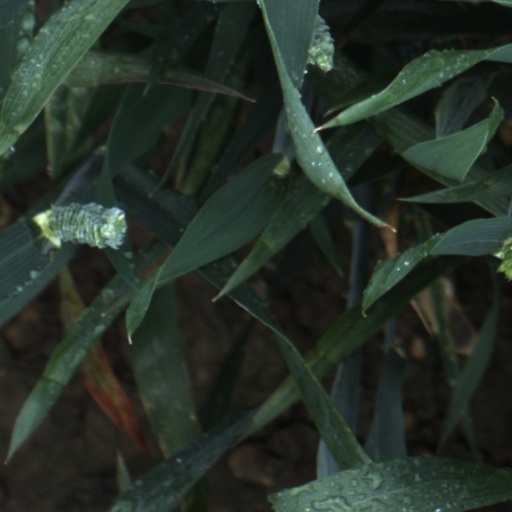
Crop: wheat